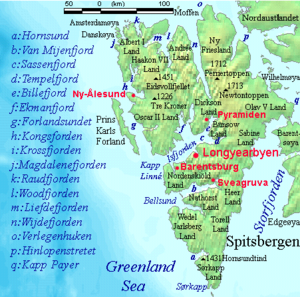
Engelskbukta est une baie du Svalbard d'environ 1,5 km de largeur, située à l'est du Forlandsundet dans le détroit séparant Prins Karls Forland du Spitzberg.
Le Forlandsundet est un détroit de 88 km de longueur séparant Prins Karls Forland et le Spitzberg au Svalbard.
Le Hornsund est un fjord norvégien situé au sud-ouest de l'île du Spitzberg dans l'archipel du Svalbard.